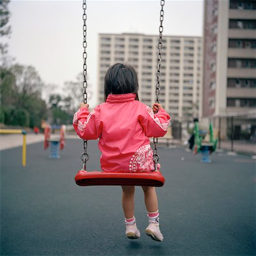
rear view of a young girl sitting on a swing stock photo - code